Infrastructure and economics

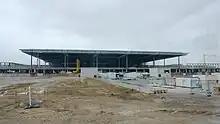
The Berlin Brandenburg Airport under construction

Most infrastructure is designed by civil engineers or architects. Generally road and rail transport networks, as well as water and waste management infrastructure are designed by civil engineers, electrical power and lighting networks are designed by power engineers and electrical engineers, and telecommunications, computing and monitoring networks are designed by systems engineers.